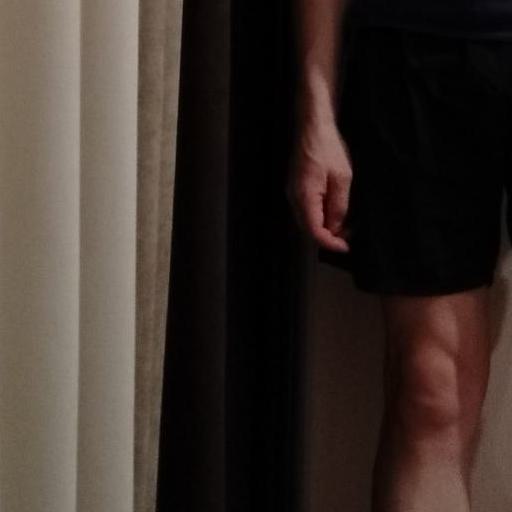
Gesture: no_gesture